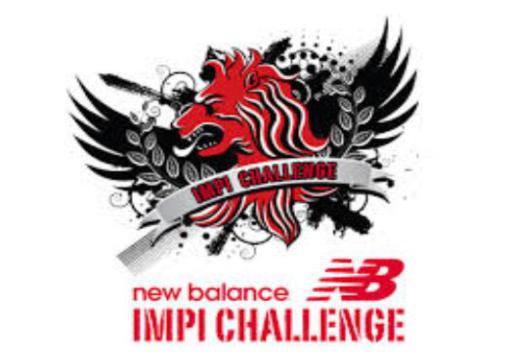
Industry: Clothes